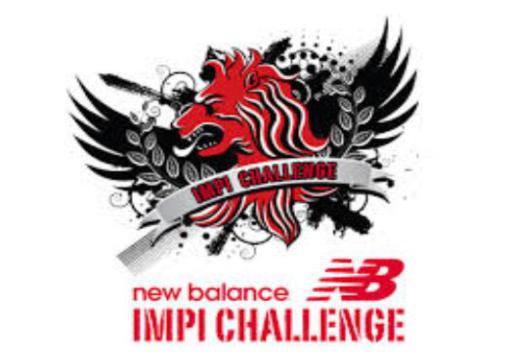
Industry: Clothes